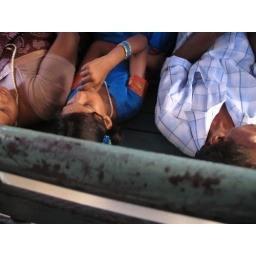
he kept pointing to this girl sitting under me so i took him a foto of her...